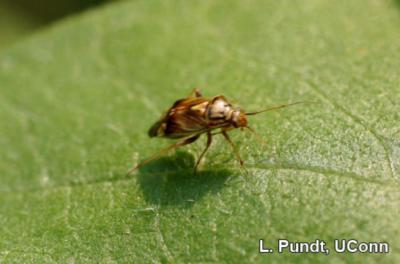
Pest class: lygus_bug